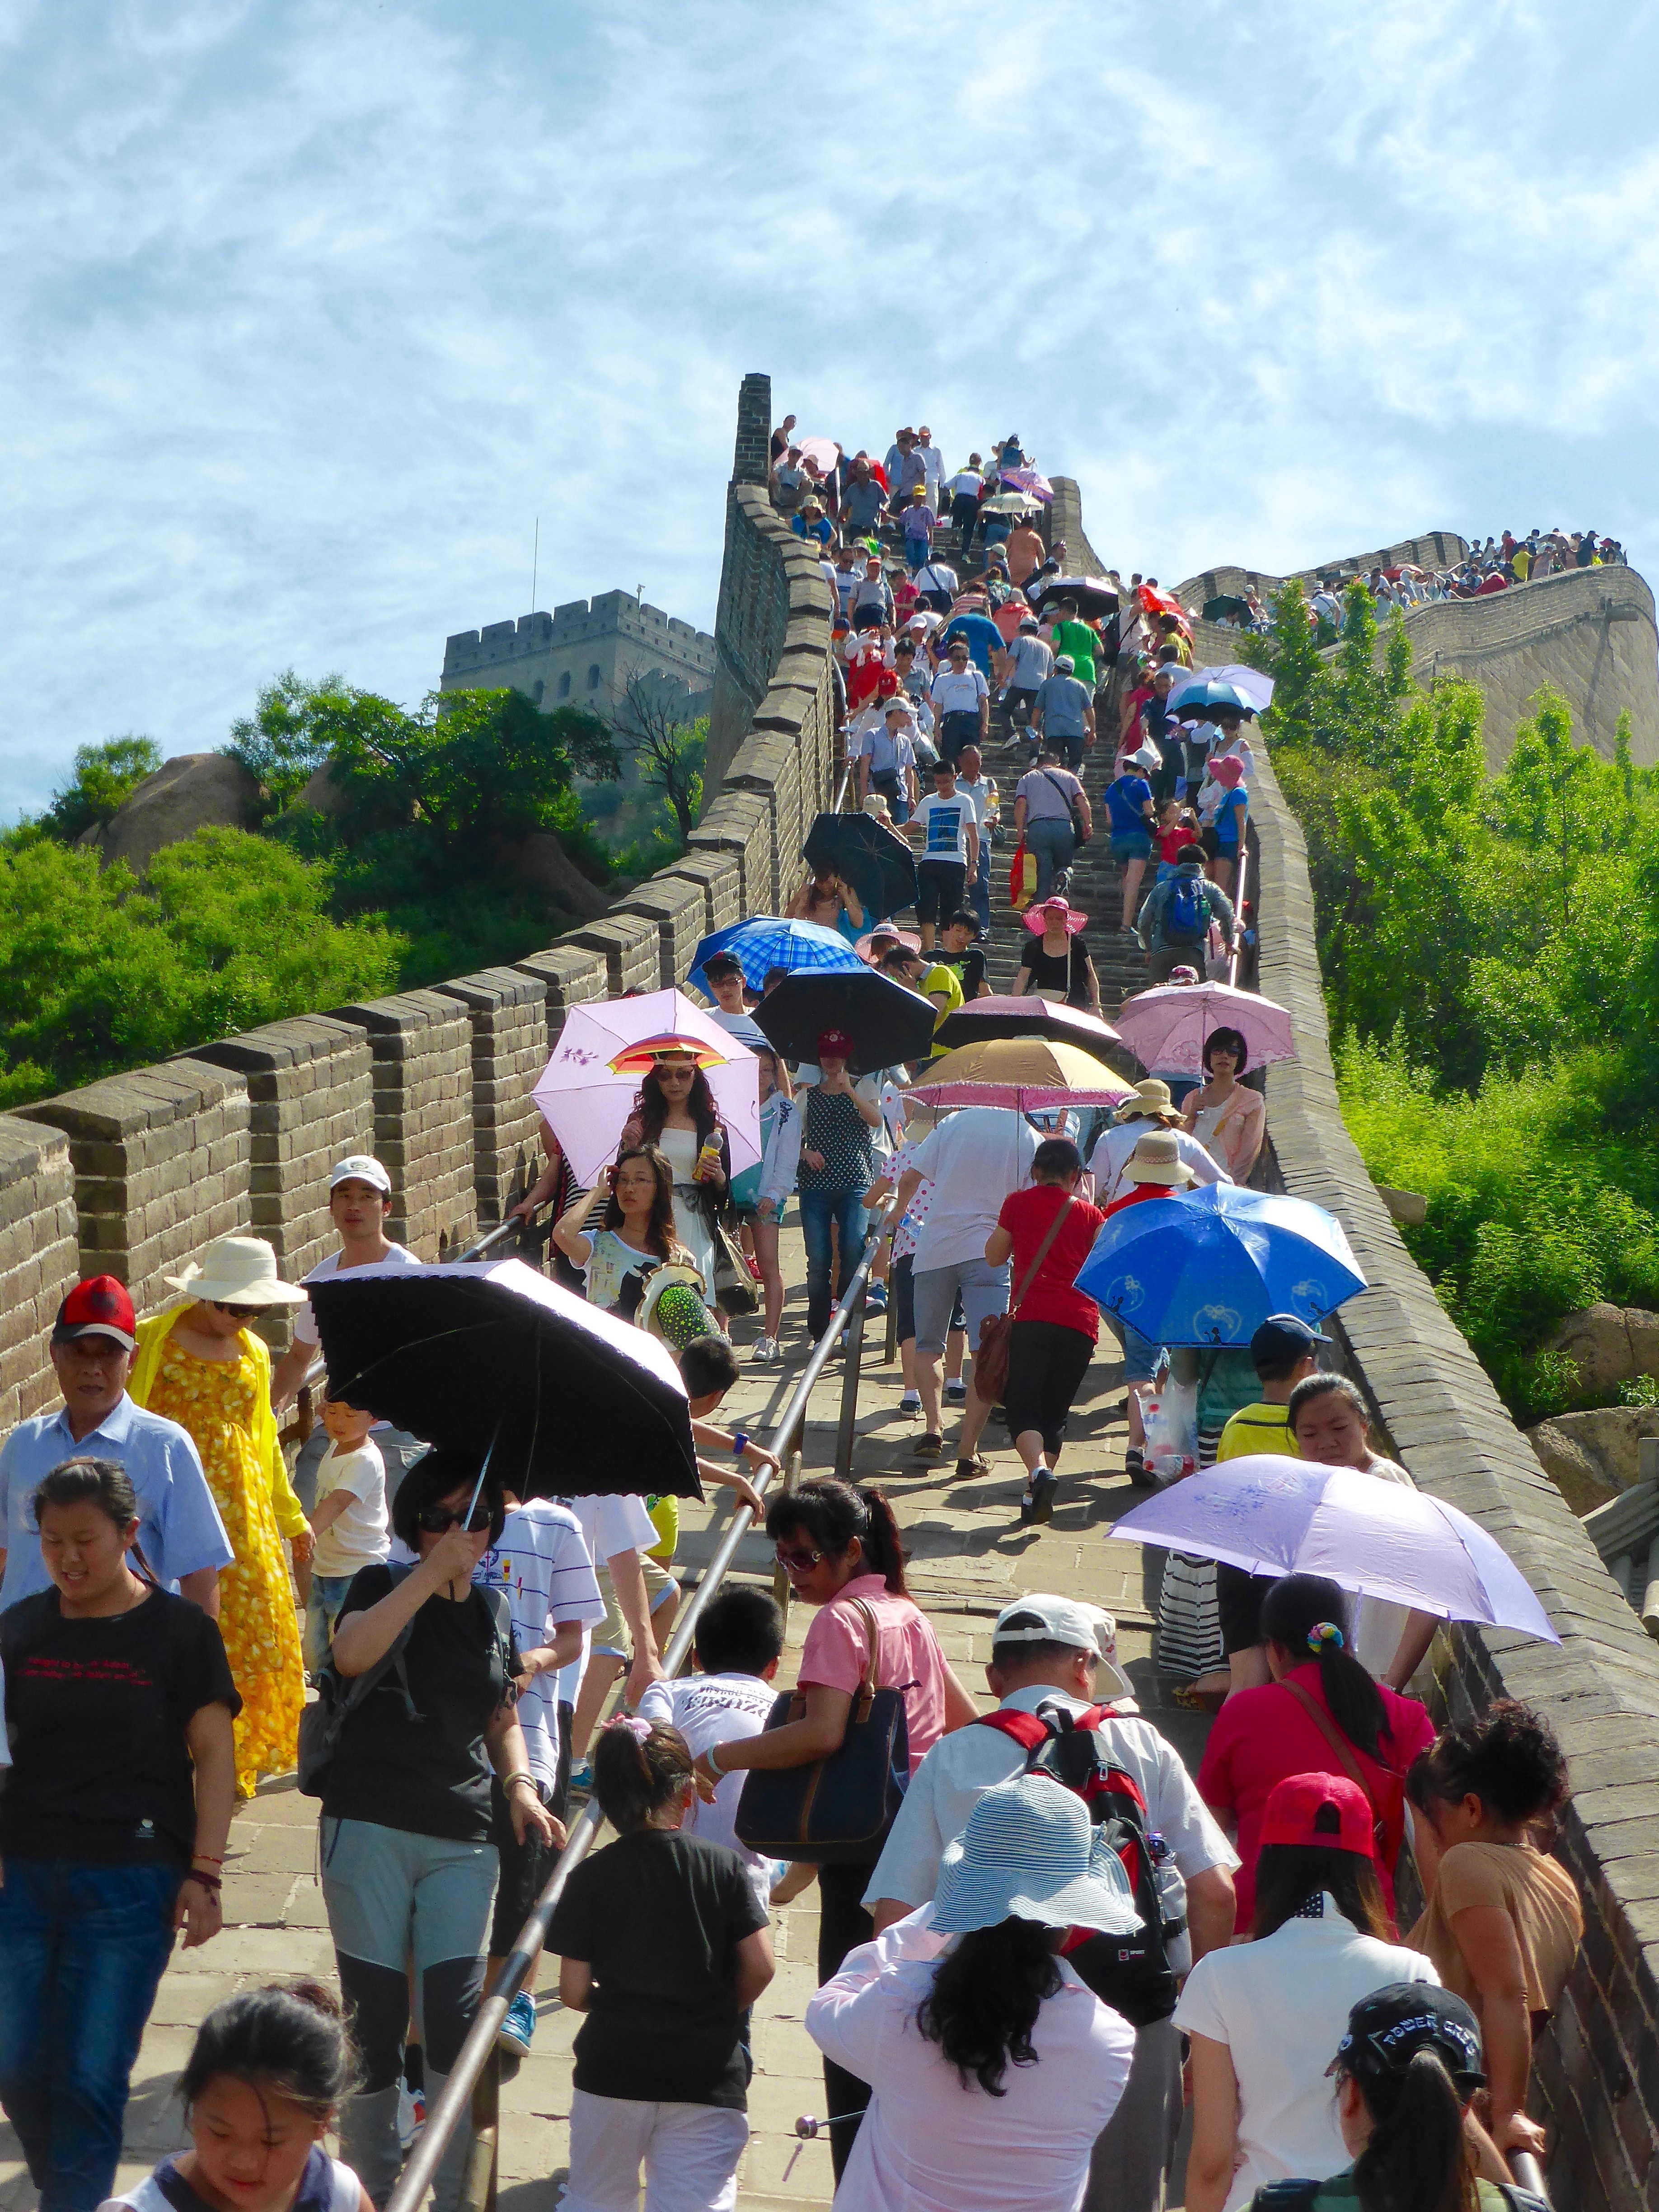
architecture, people, wall, crowd, chinese, scenic, ancient, landmark, historic, tourism, festival, great, tourists, great wall of china, famous, heritage, protection, border, tours